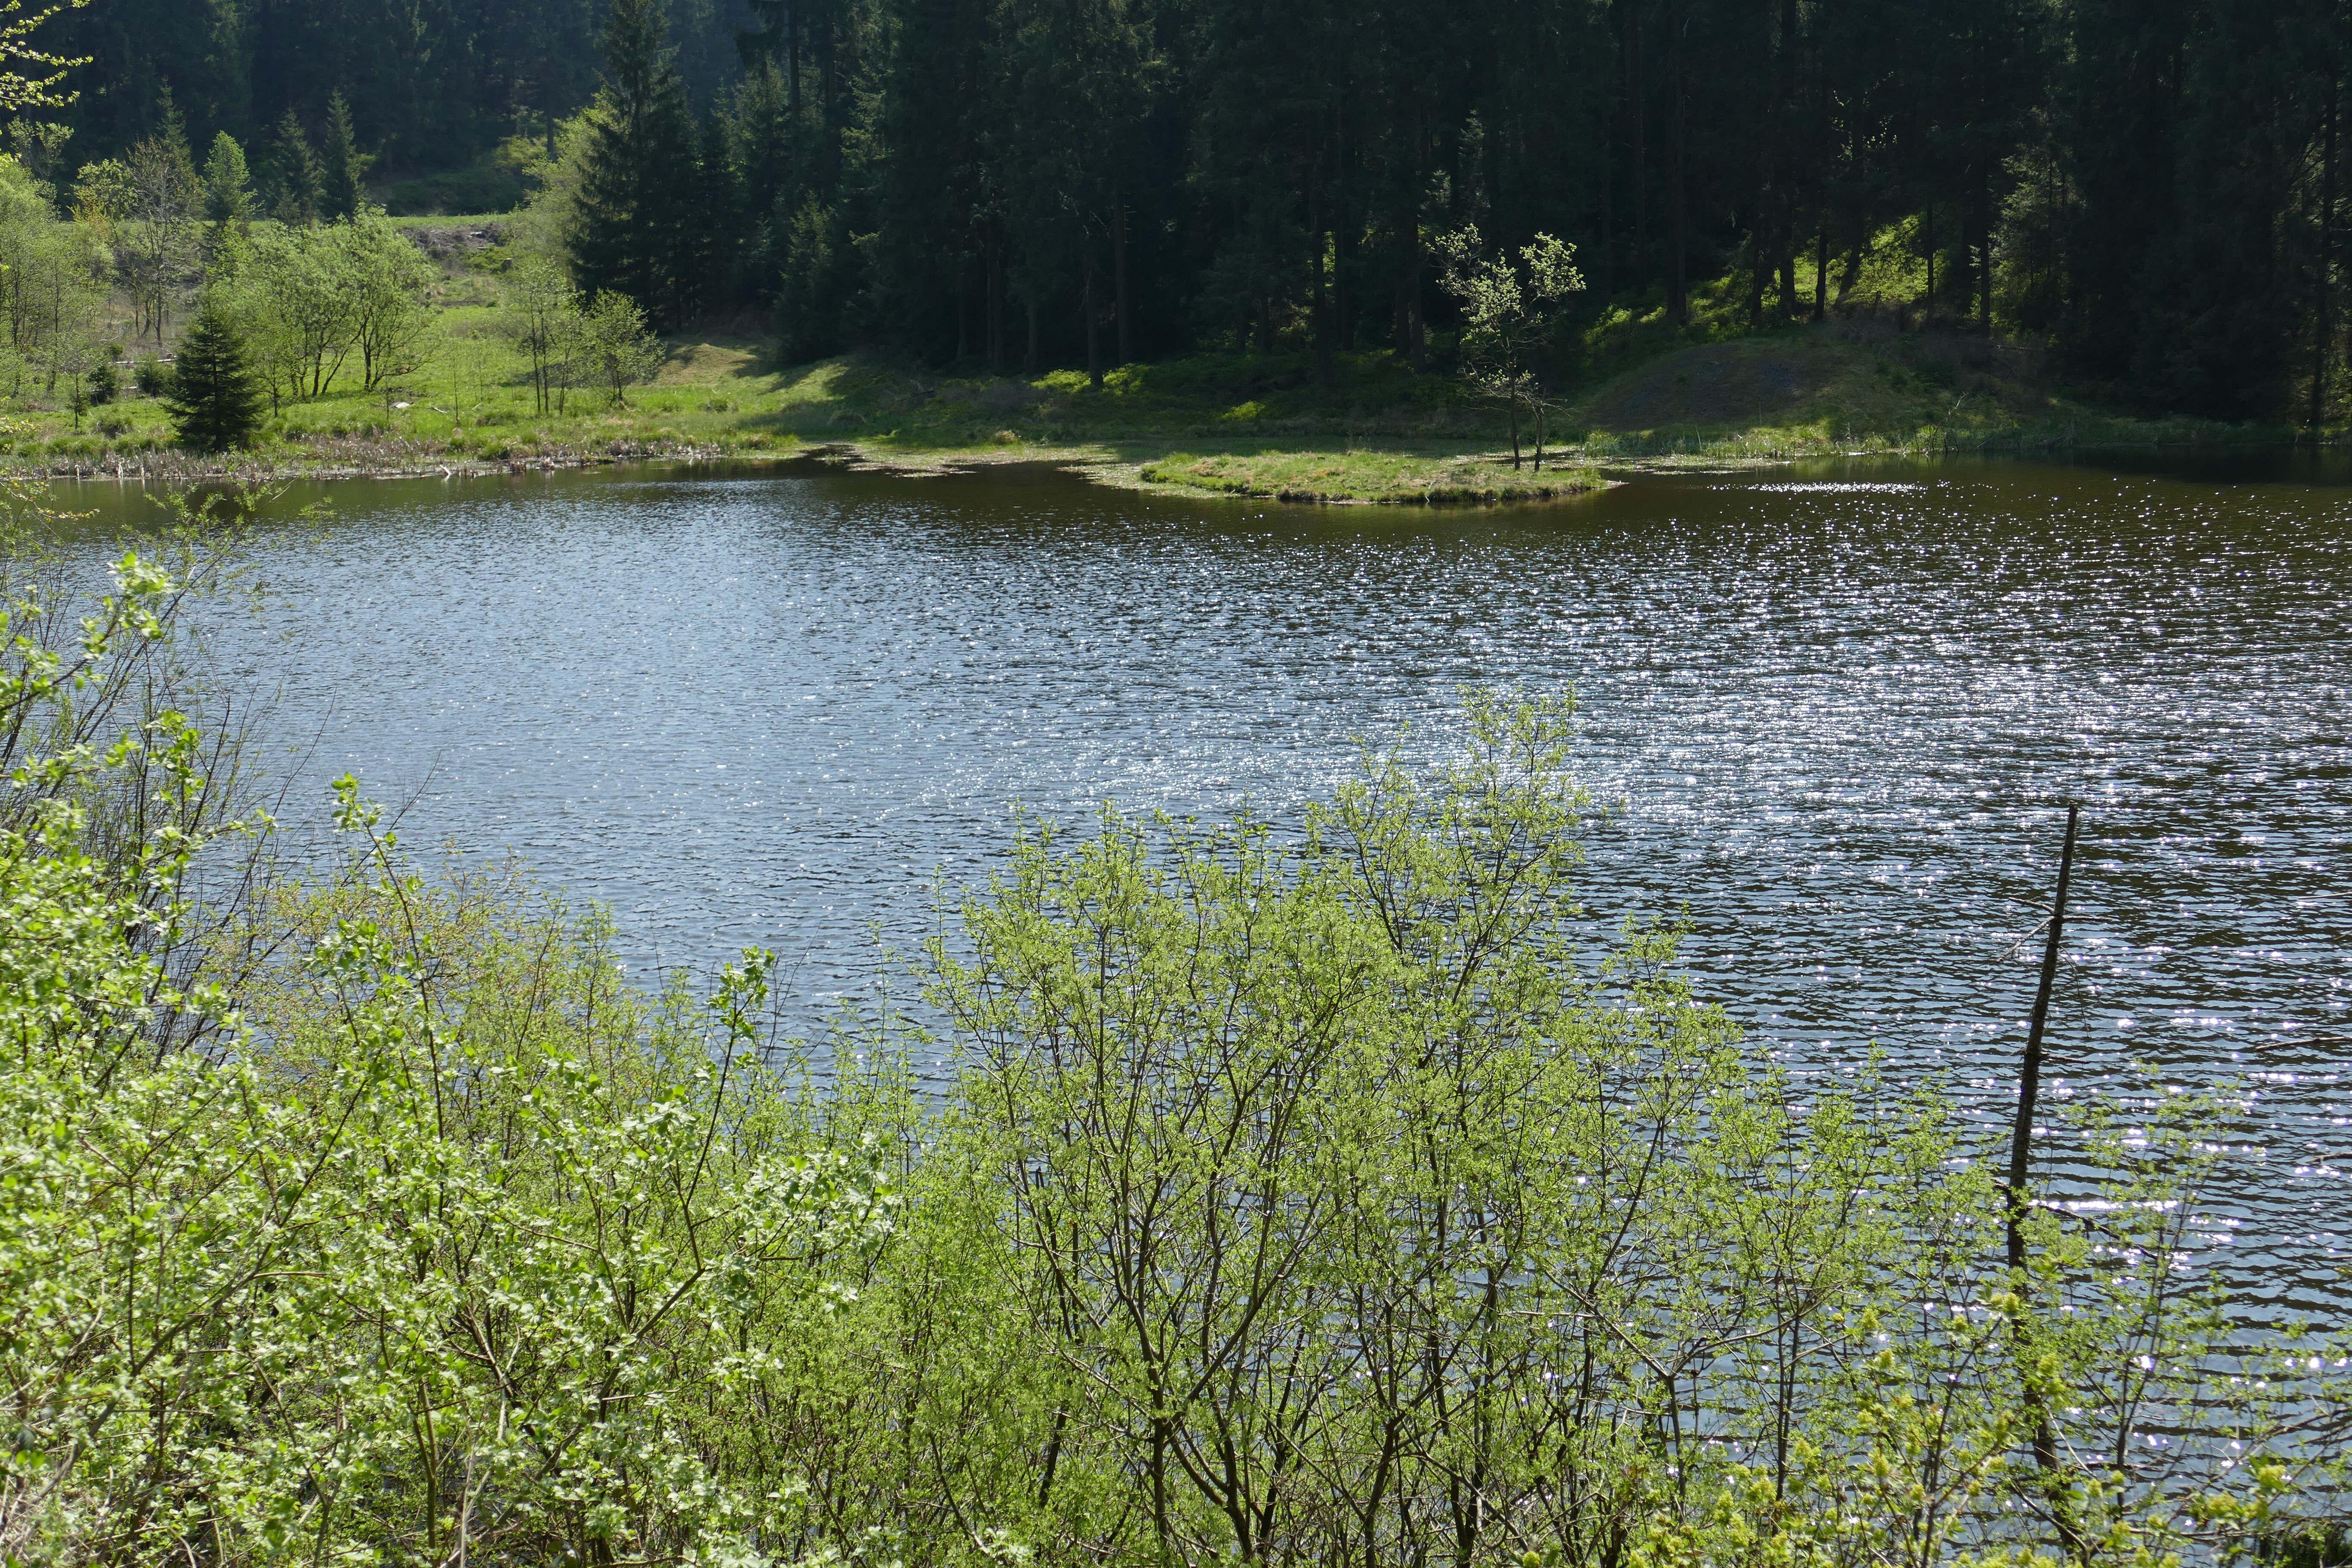
landscape, tree, water, nature, forest, grass, marsh, wilderness, meadow, leaf, flower, lake, river, pond, stream, reflection, reservoir, body of water, bank, wetland, woodland, habitat, loch, ecosystem, fish pond, grumbach pond, natural environment